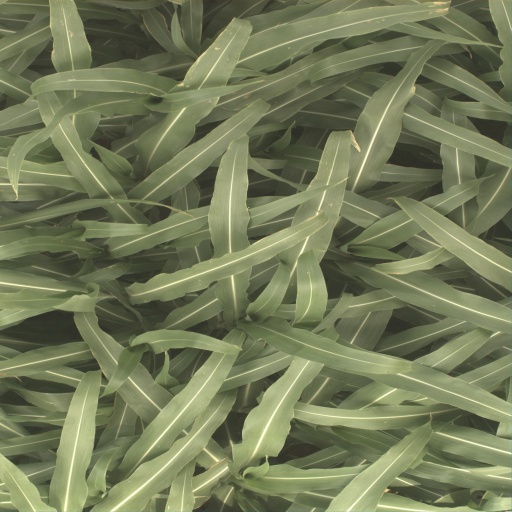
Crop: sorghum